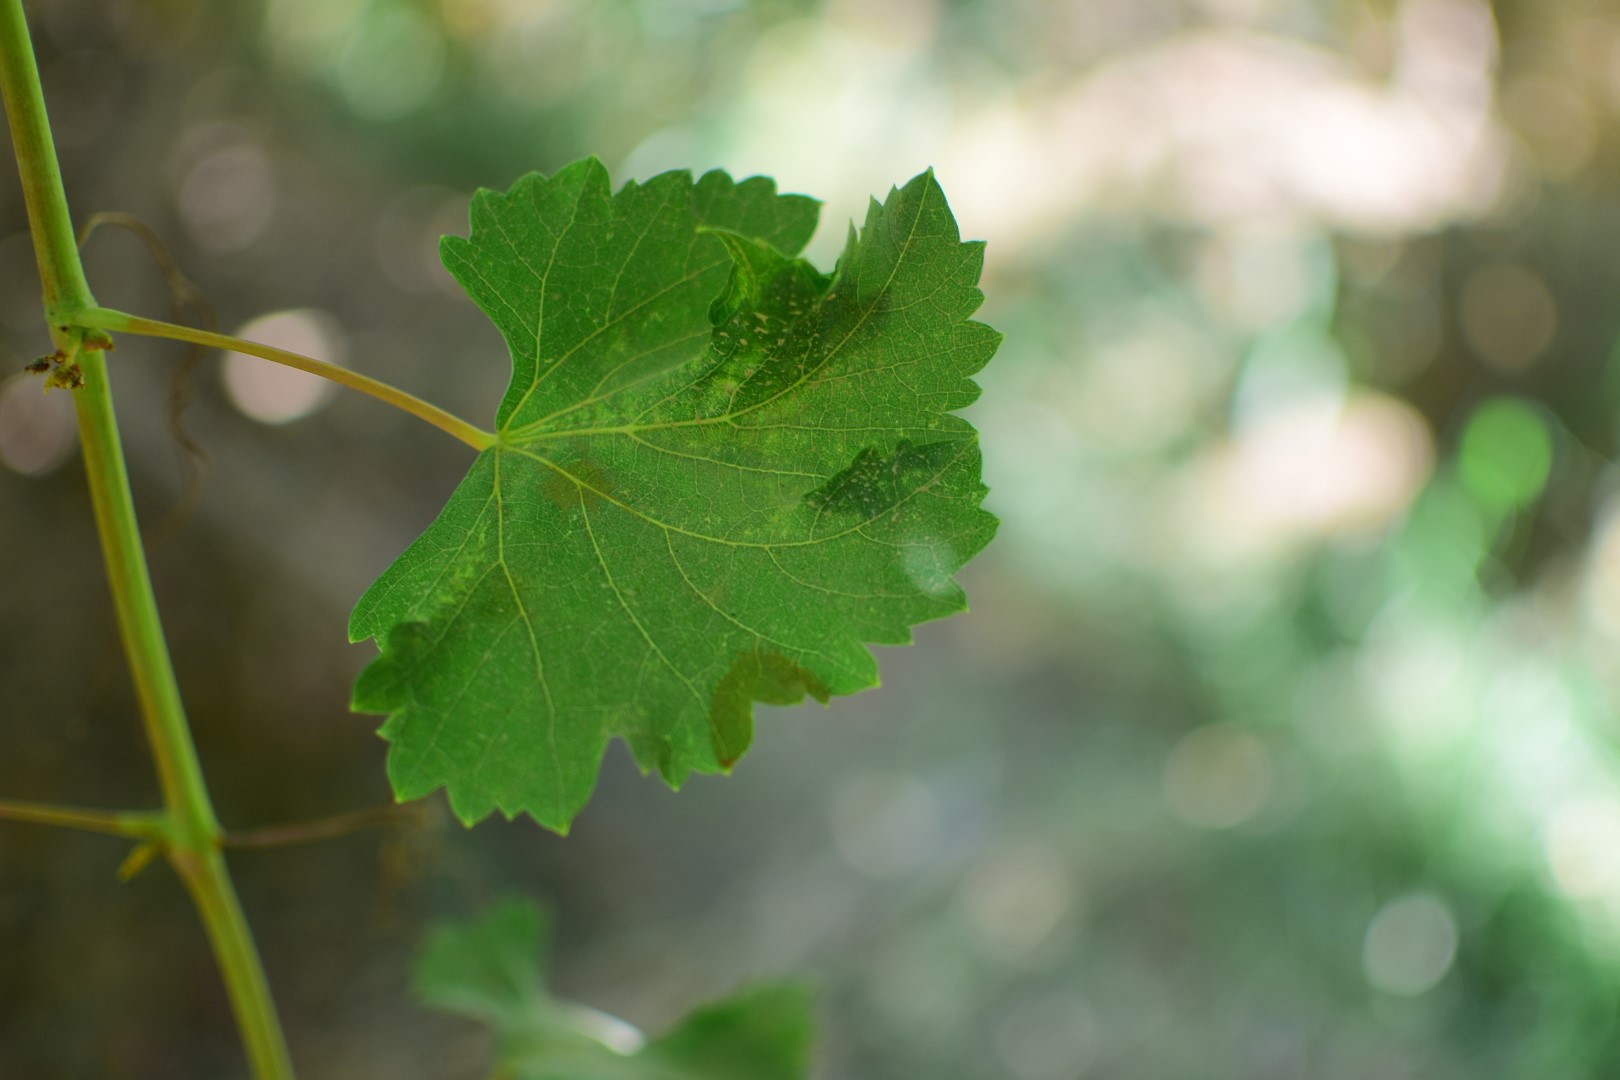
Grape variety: Frinsi